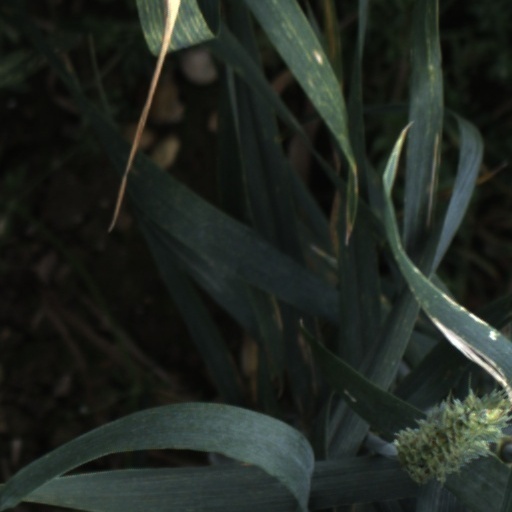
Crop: wheat